Hassan Mehmani

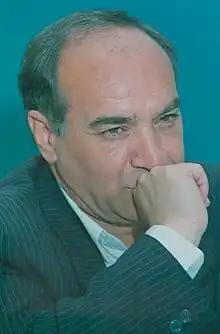
Hassan Mehmani (mehran)

Hassan Mehmani (born October 1, 1950, in Tehran) Iranian actor and director for film, television, and stage.